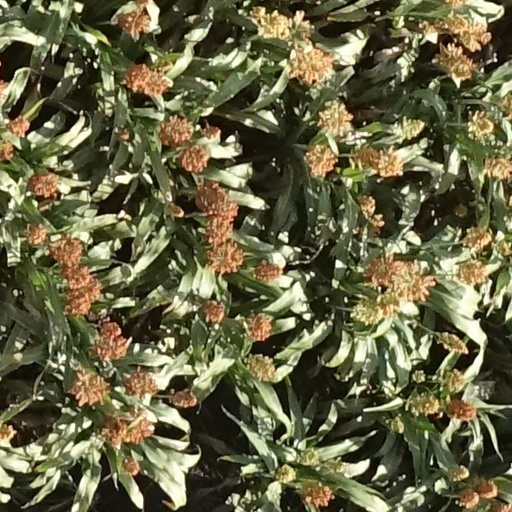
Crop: sorghum